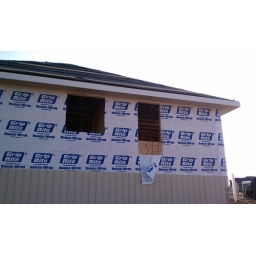
New window in corner bedroom